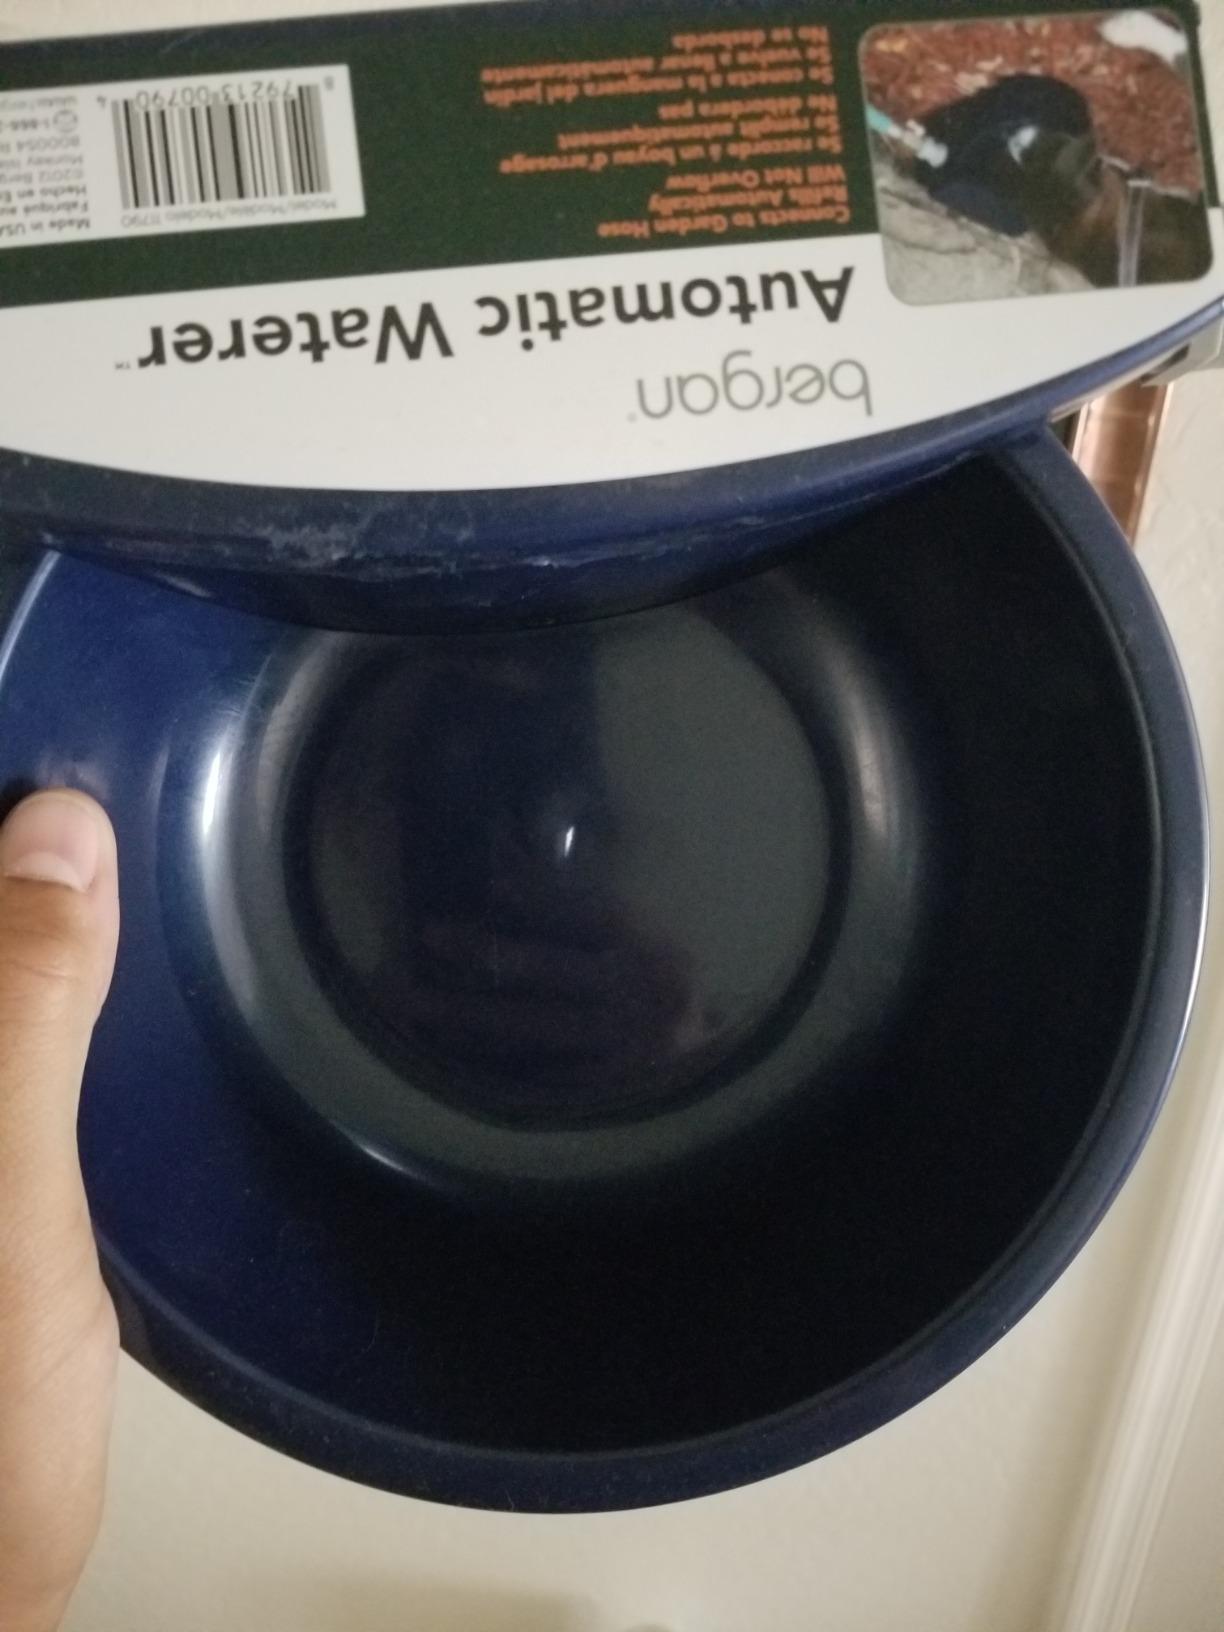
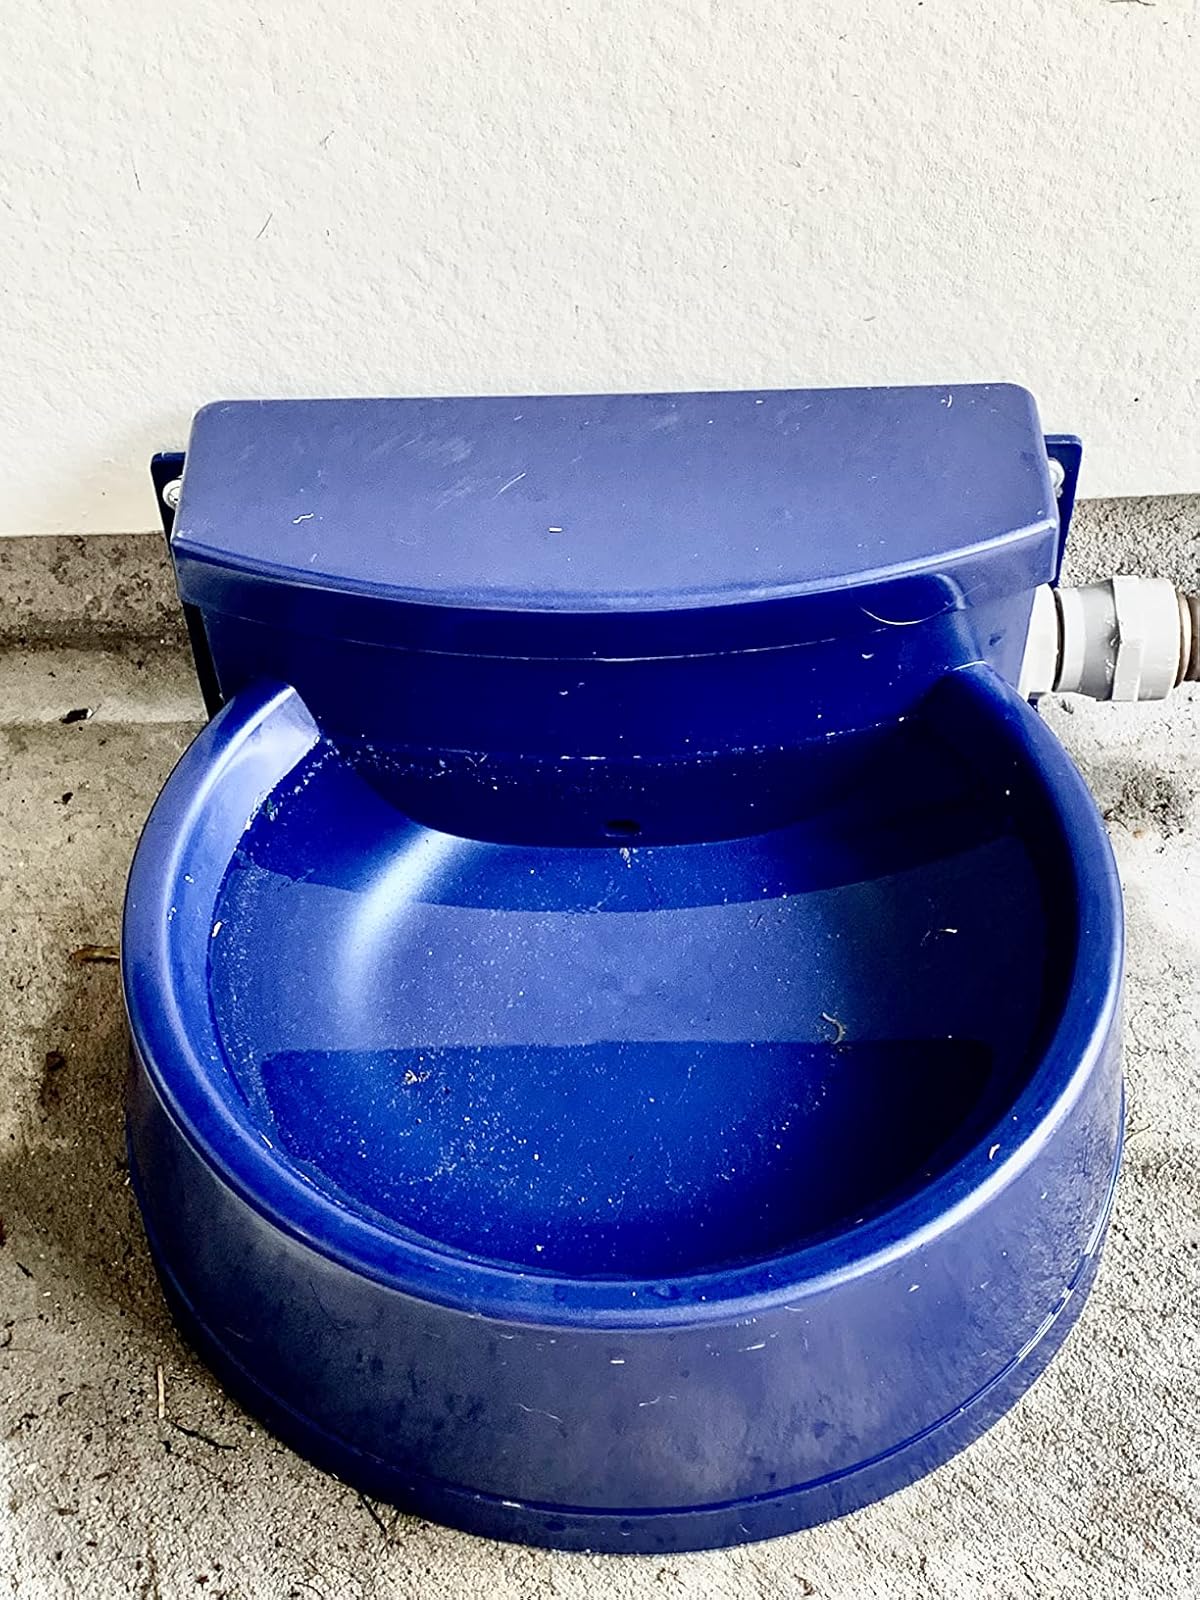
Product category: items_bowl
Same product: yes